Klemm Kl 107

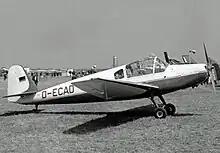
The postwar prototype Klemm Kl 107 in 1957 after modification to Kl 107B standard

The Kl 107 was a development from earlier Klemm designs and was a single-engined two-seat low-wing monoplane with a conventional landing gear. The first prototype registered "D-EXKL" first flew in early 1940 powered by a 105 hp Hirth HM500A-1 engine. Seven prototypes were built at Boblingen in 1940 and 1941 as a private venture but only six had flown by the time the project was stopped by the war.